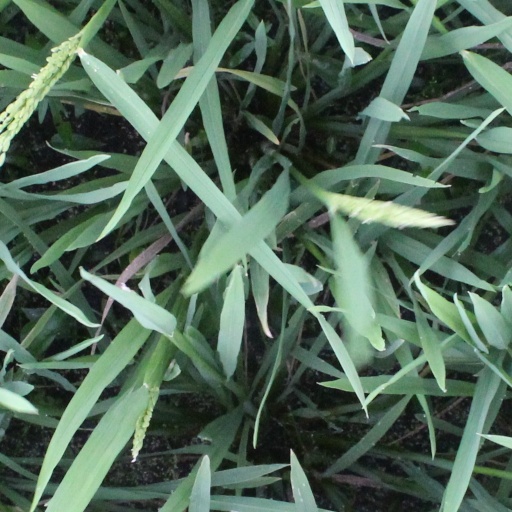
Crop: rice